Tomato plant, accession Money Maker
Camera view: bottom (45 deg); turntable rotation: 300 degrees
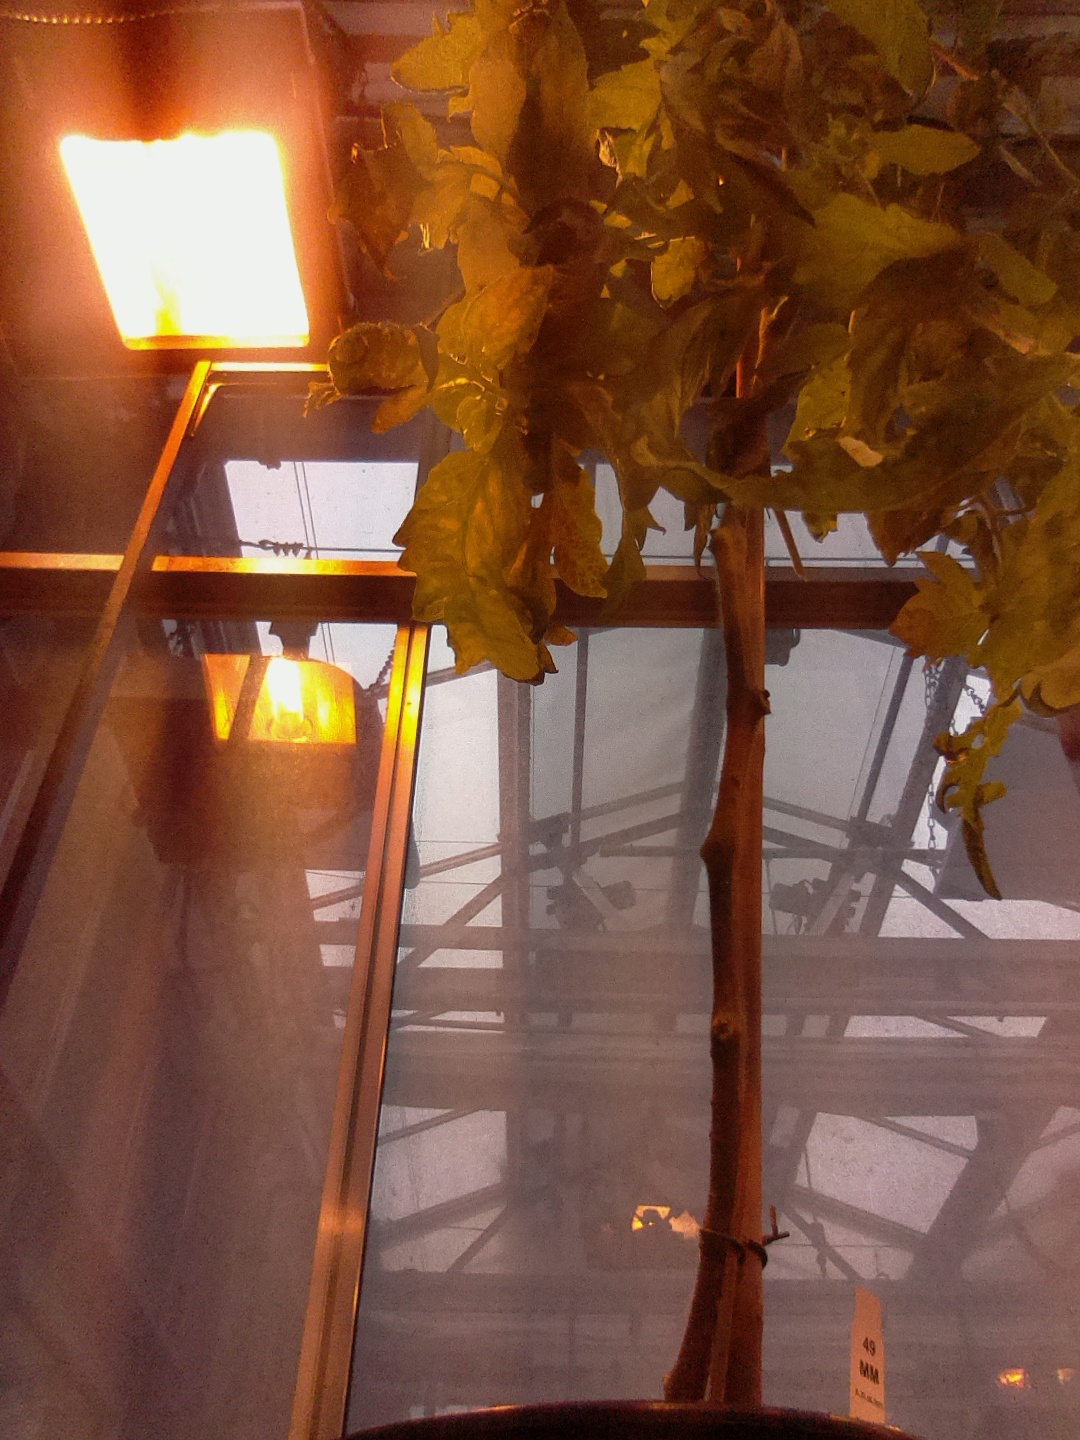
BBCH growth stage 73: 30%-40% of final fruit size